Ballymore Group

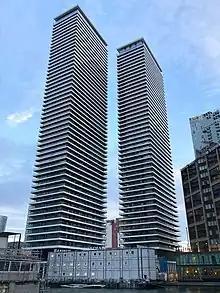
Wardian London, near Canary Wharf

Ballymore Group was founded in 1982 by Sean Mulryan, who is the chairman and the chief executive (CEO). Ballymore Group's UK managing director is John Mulryan, who is a son of the founder.